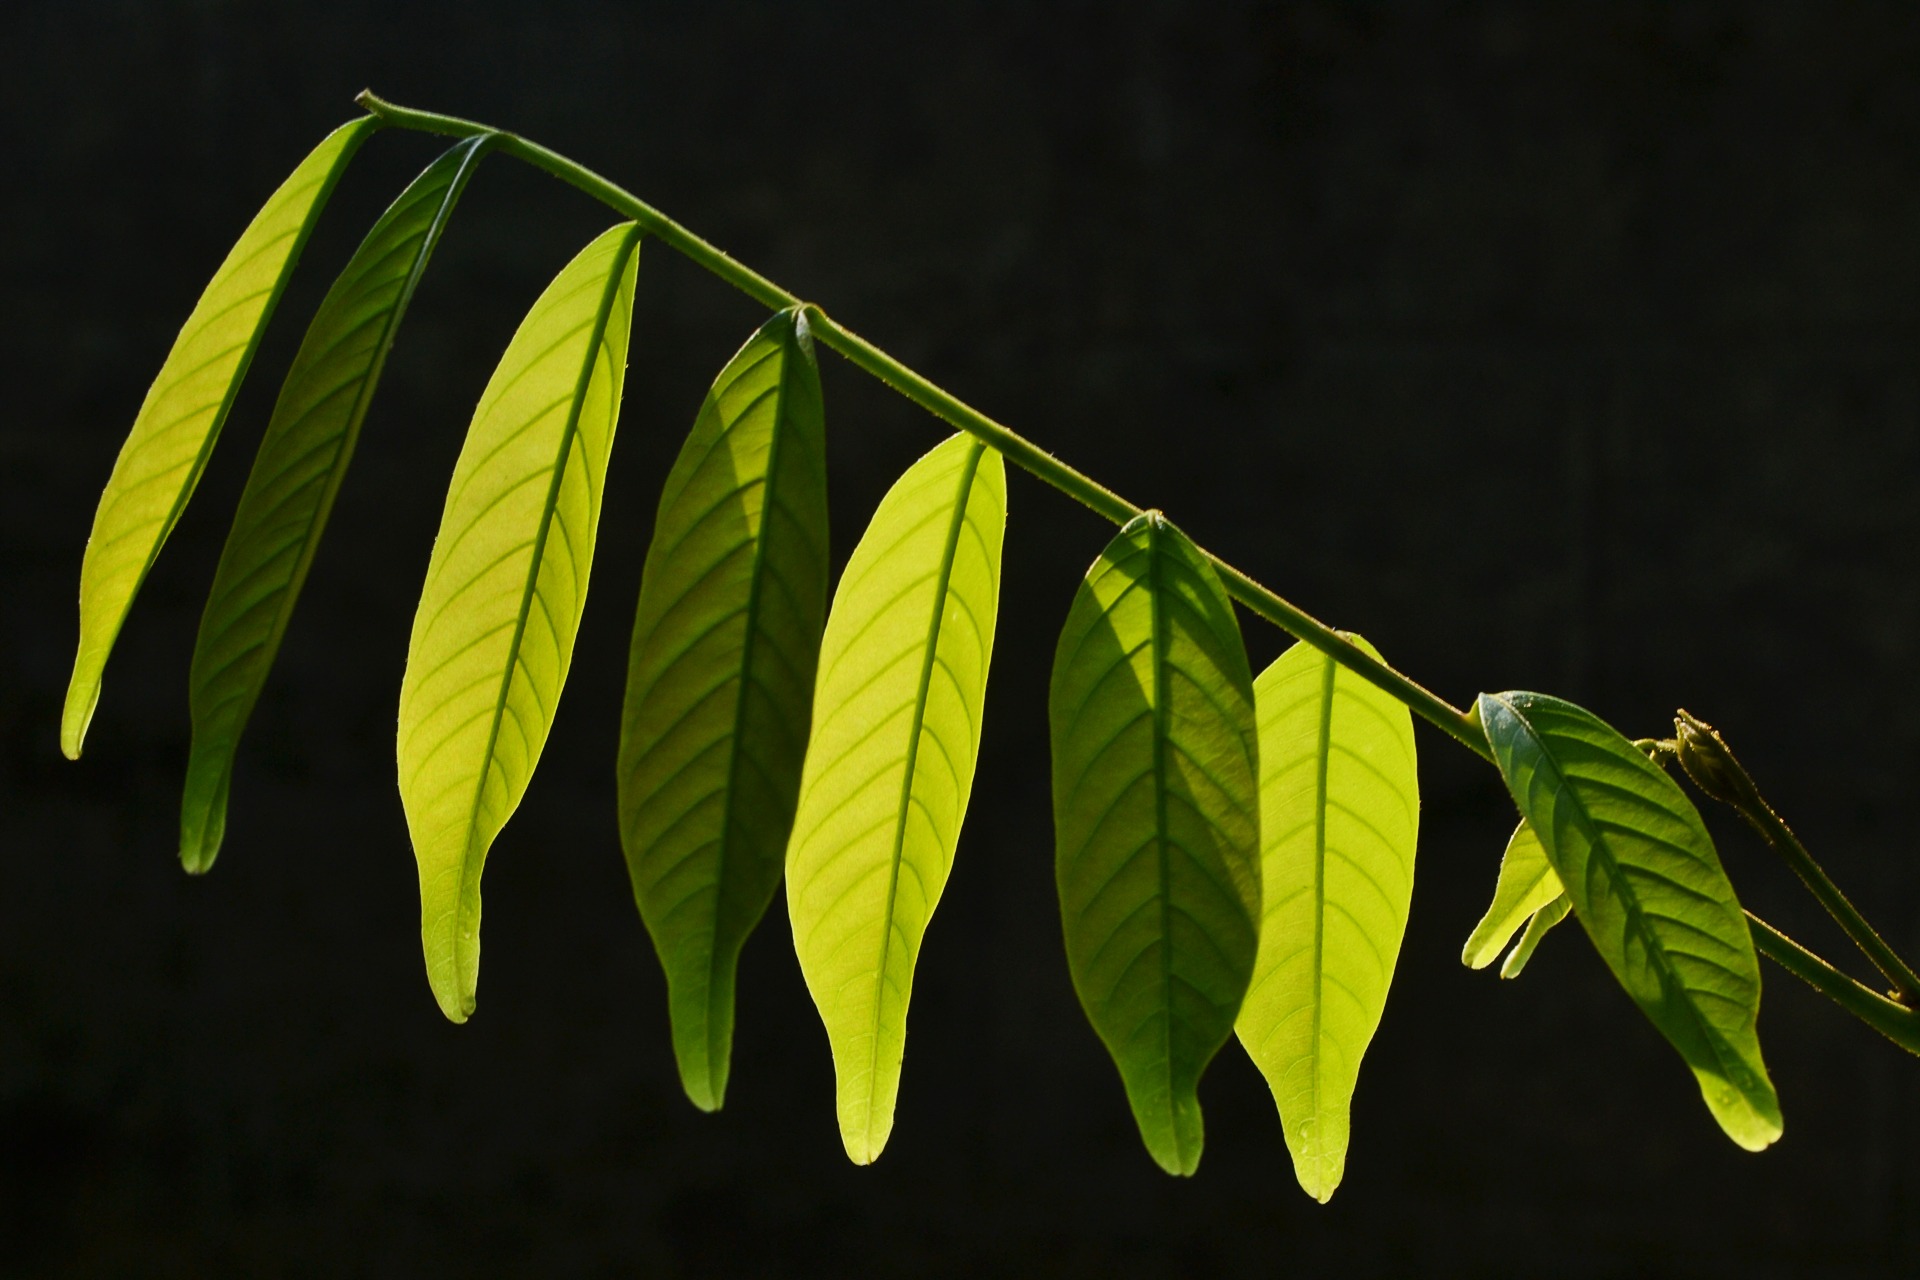
tree, nature, branch, plant, sunlight, leaf, flower, green, botany, yellow, flora, close up, leaves, sri lanka, ceylon, macro photography, sun light, plant stem, land plant, mawanella, green leafs